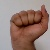
The image shows a hand gesture representing the letter 'A' in Indian Sign Language.